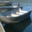
Label: ship